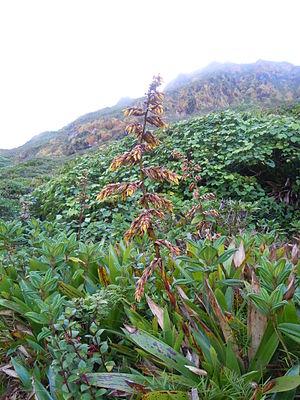
L'Ananas-jaune montagne ou Ananas sauvage de montagne, Guzmania plumieri est une plante de la famille des Broméliacées originaire des Petites Antilles, de Guyane et du Venezuela.